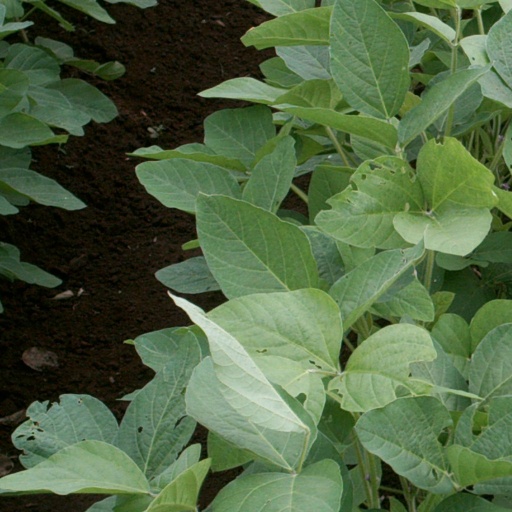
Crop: soybean